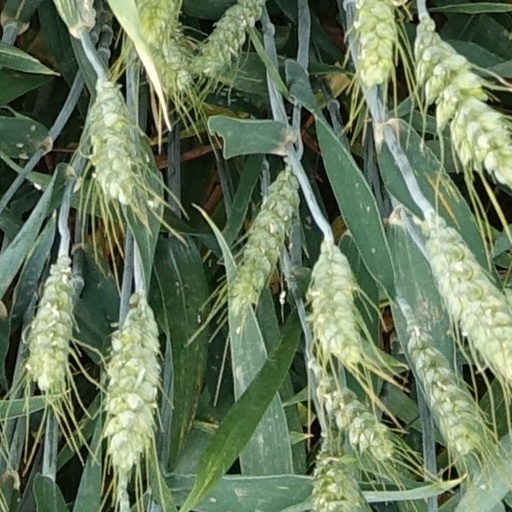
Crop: wheat